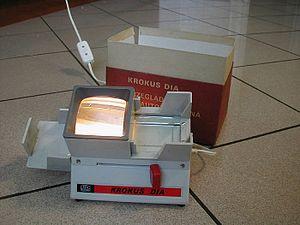
Polskie Zakłady Optyczne est un fabricant polonais d'optique, connu surtout en Europe de l'Ouest pour ses agrandisseurs Krokus.